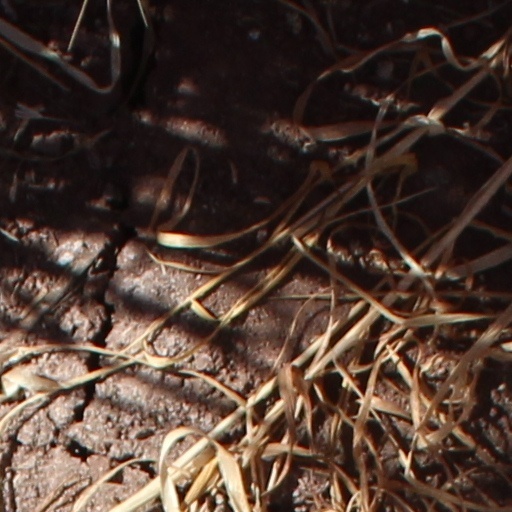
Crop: wheat